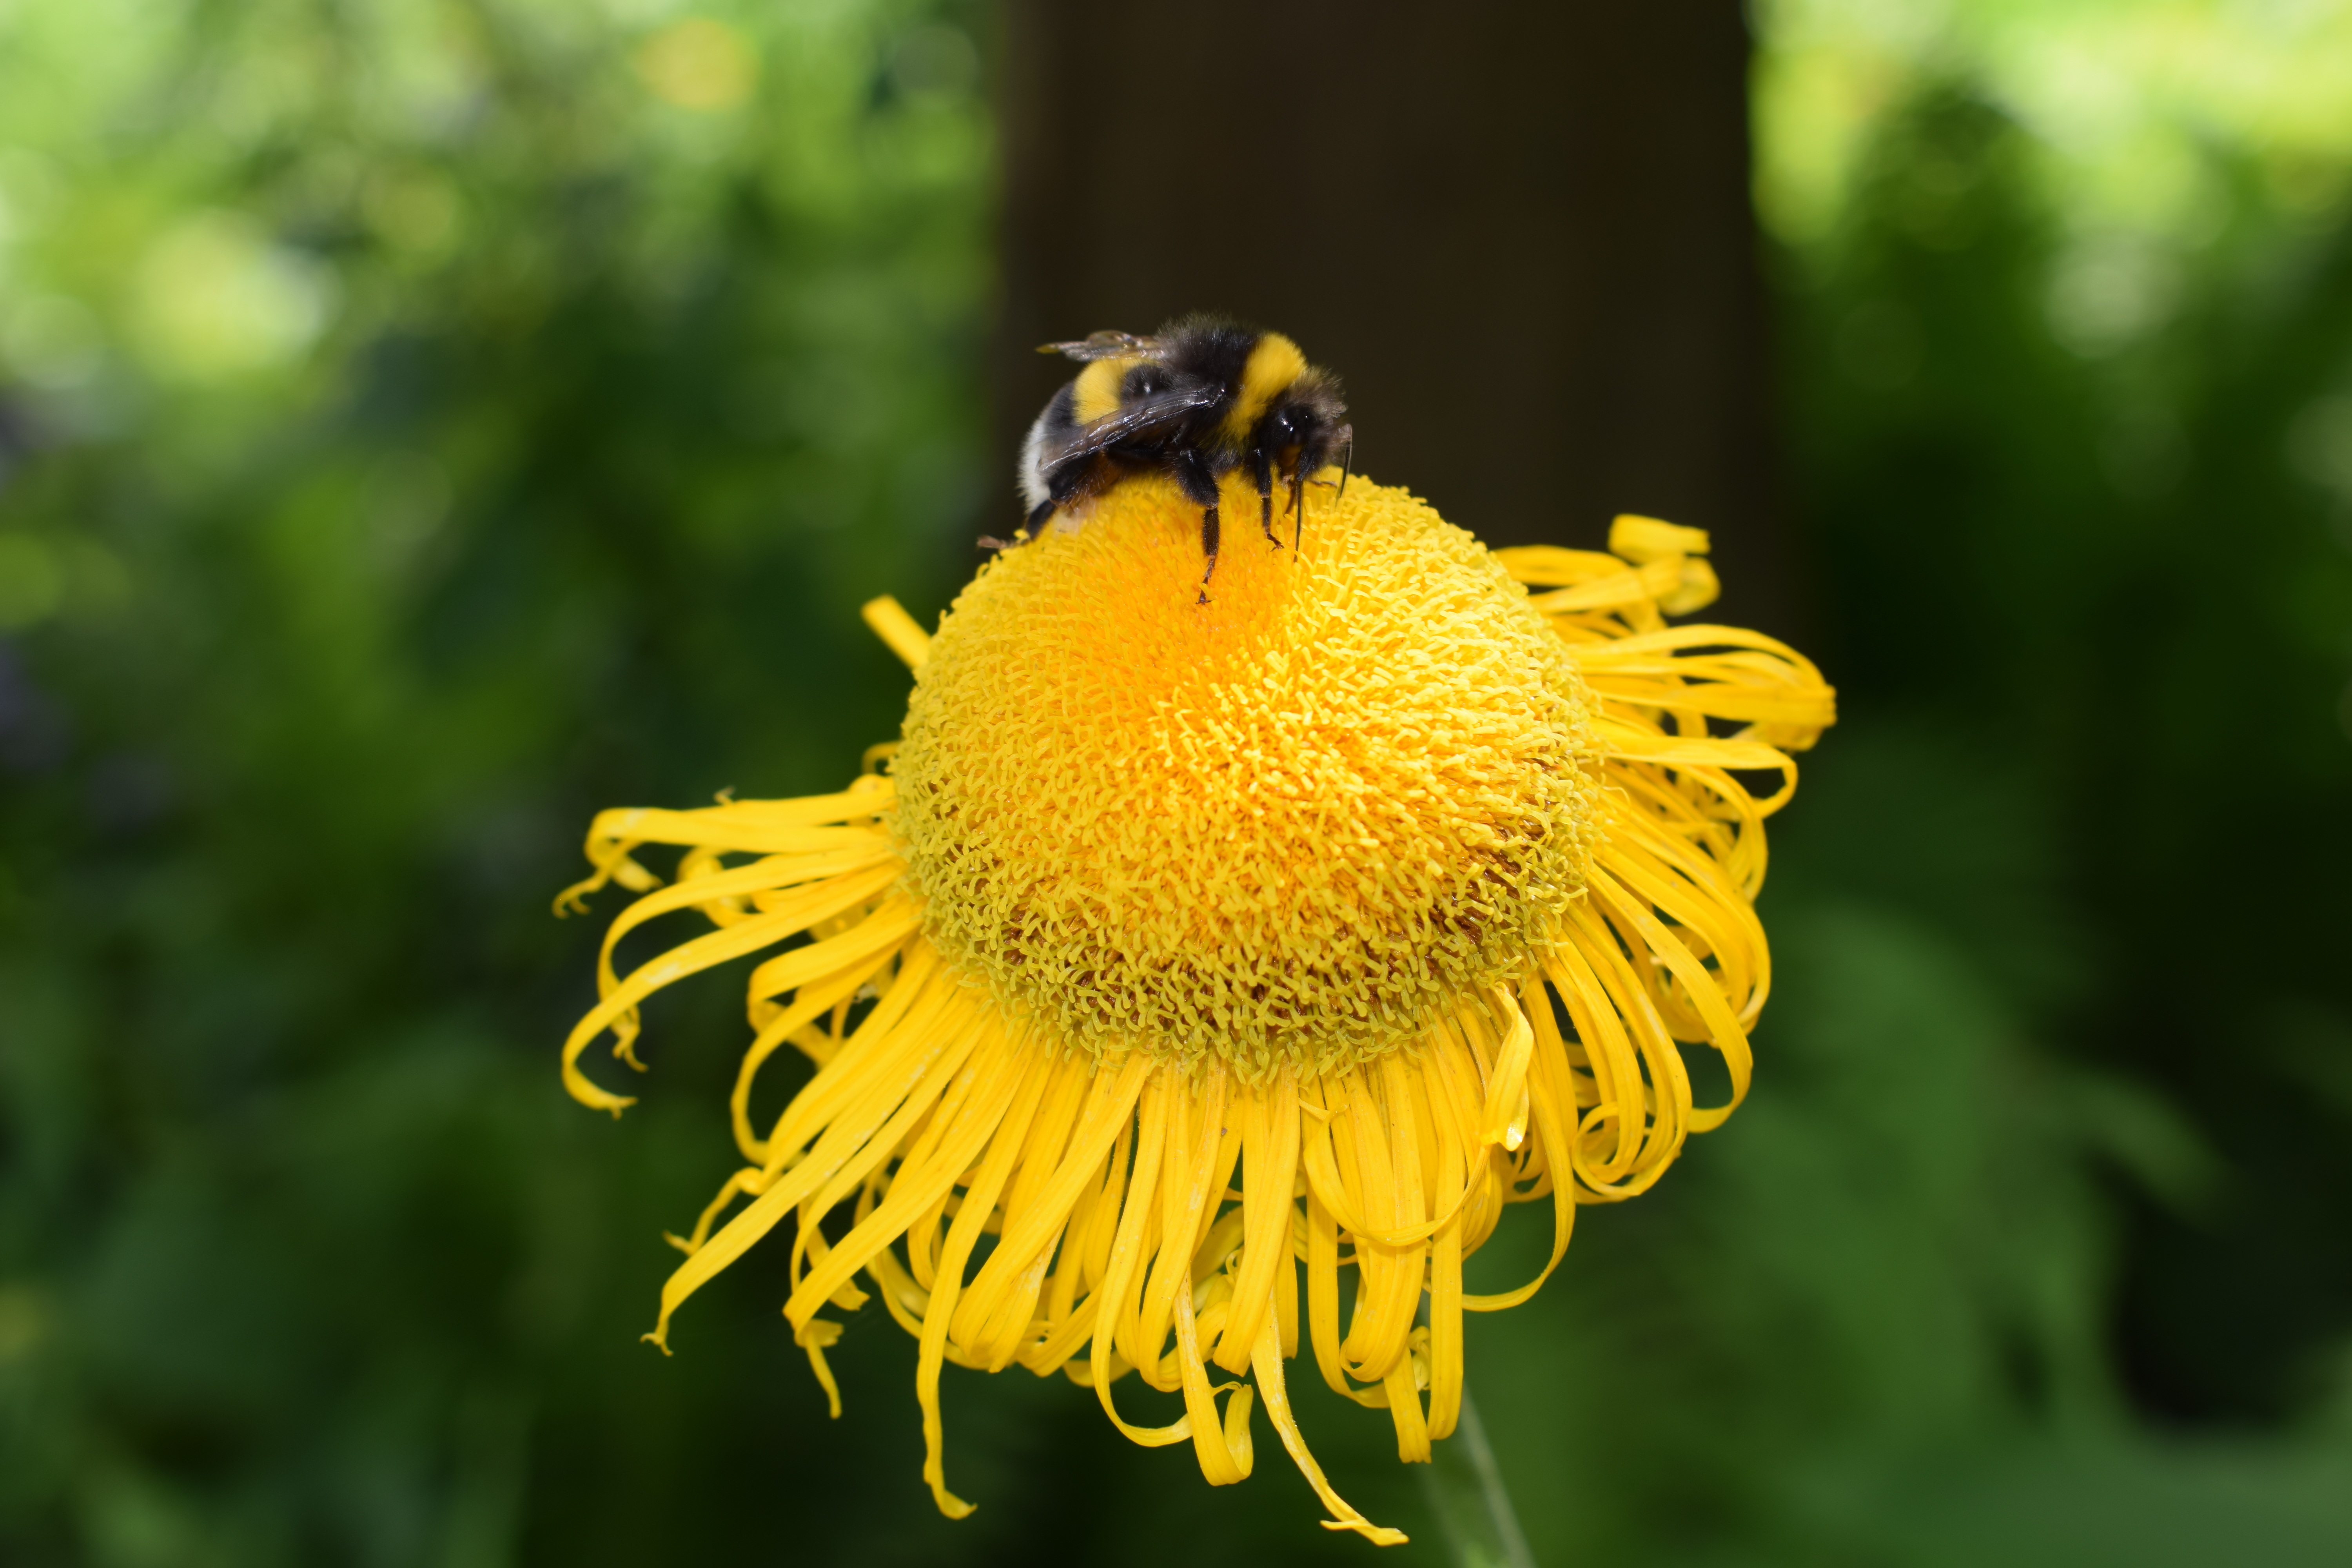
nature, blossom, plant, photography, meadow, flower, petal, bloom, wildlife, pollen, insect, macro, botany, yellow, close, flora, fauna, invertebrate, wildflower, close up, bee, nectar, macro photography, flowering plant, honey bee, daisy family, land plant, membrane winged insect